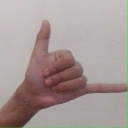
अक्षर: द